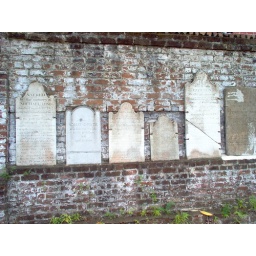
Headstones were placed on the wall of the cemetery because they put a road over the graves.